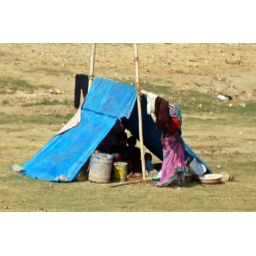
319 gypsies living on lake bed dry by drought jaipur_edited